Poplar Forest

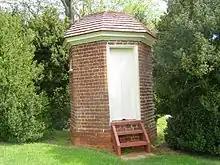
Privy

As Jefferson turned more attention to Poplar Forest, he brought enslaved people from Monticello, Elk Hill, Indian Camp, and Judith's Creek, thus increasing the enslaved population at Poplar Forest. Jefferson kept consistent records of the enslaved people living at Poplar Forest; these records show that the enslaved population fluctuated between as few as 28 and as many as 95 enslaved individuals were working at Poplar Forest between the years 1774 and 1819. As an active participant in the slave trade, Jefferson sold and purchased enslaved people throughout the time he owned Poplar Forest, including the sale of 40 enslaved people from his various properties in Bedford County, Virginia in the 1790s. The Eppeses inherited the house, about 1,075 acres of land, and several enslaved men and women after Jefferson's death in 1826. The Cobbs and Hutter families also used slave labor on the property through emancipation and maintained some formerly enslaved people as hired workers following.